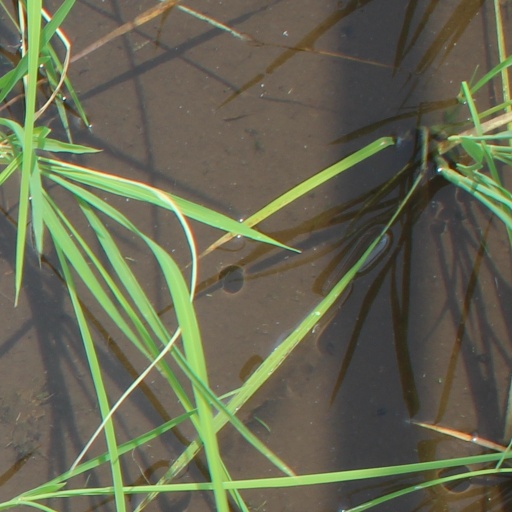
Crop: rice